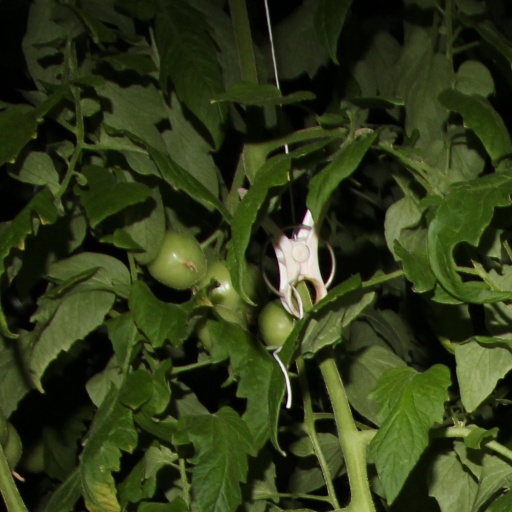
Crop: tomato